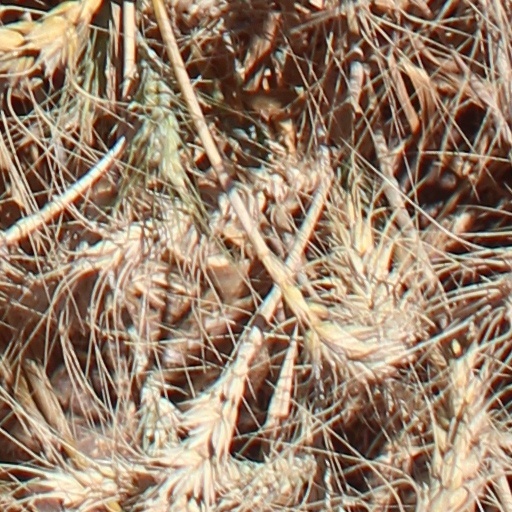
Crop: wheat